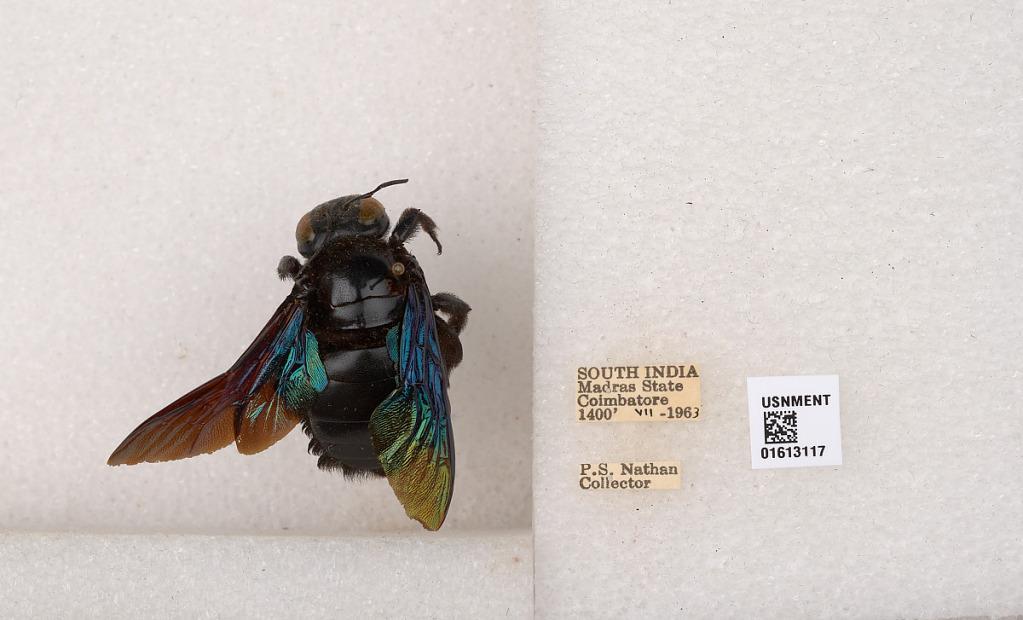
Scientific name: Xylocopa (Mesotrichia) tenuiscapa Westwood
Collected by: P. Nathan
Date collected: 1963-7-1
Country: India
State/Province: Tamil Nadu
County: Coimbatore
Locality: Coimbatore